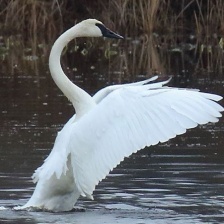
Species: TRUMPTER SWAN
Scientific name: CYGNUS BUCCINATOR
ImageNet parent category: black_swan